Snooker Legends

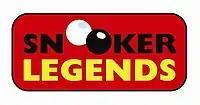
Logo of the Snooker Legends tour

The Snooker Legends was created in 2009 by Jason Francis at Premier Stage Productions to stage events for retired and current snooker players to play exhibition matches once again in some of snooker's most iconic venues. In 2017, Snooker Legends promoted and held its first professional event the 2017 World Seniors Championship. Later in 2017 they created the World Seniors Tour for players aged 40 and above. This tour consisted of four non-ranking events in the 2017/2018 season. They introduced an invitational event in the 2021/2022 season. In early 2022 The 'Merseyside Masters' was staged in Liverpool.